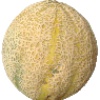
Label: Cantaloupe 2